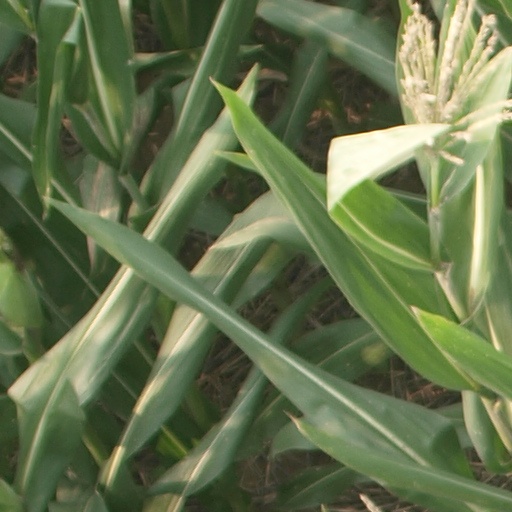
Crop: maize; corn